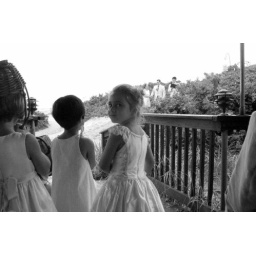
flower girls (taken by christian)